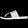
Label: Sandal